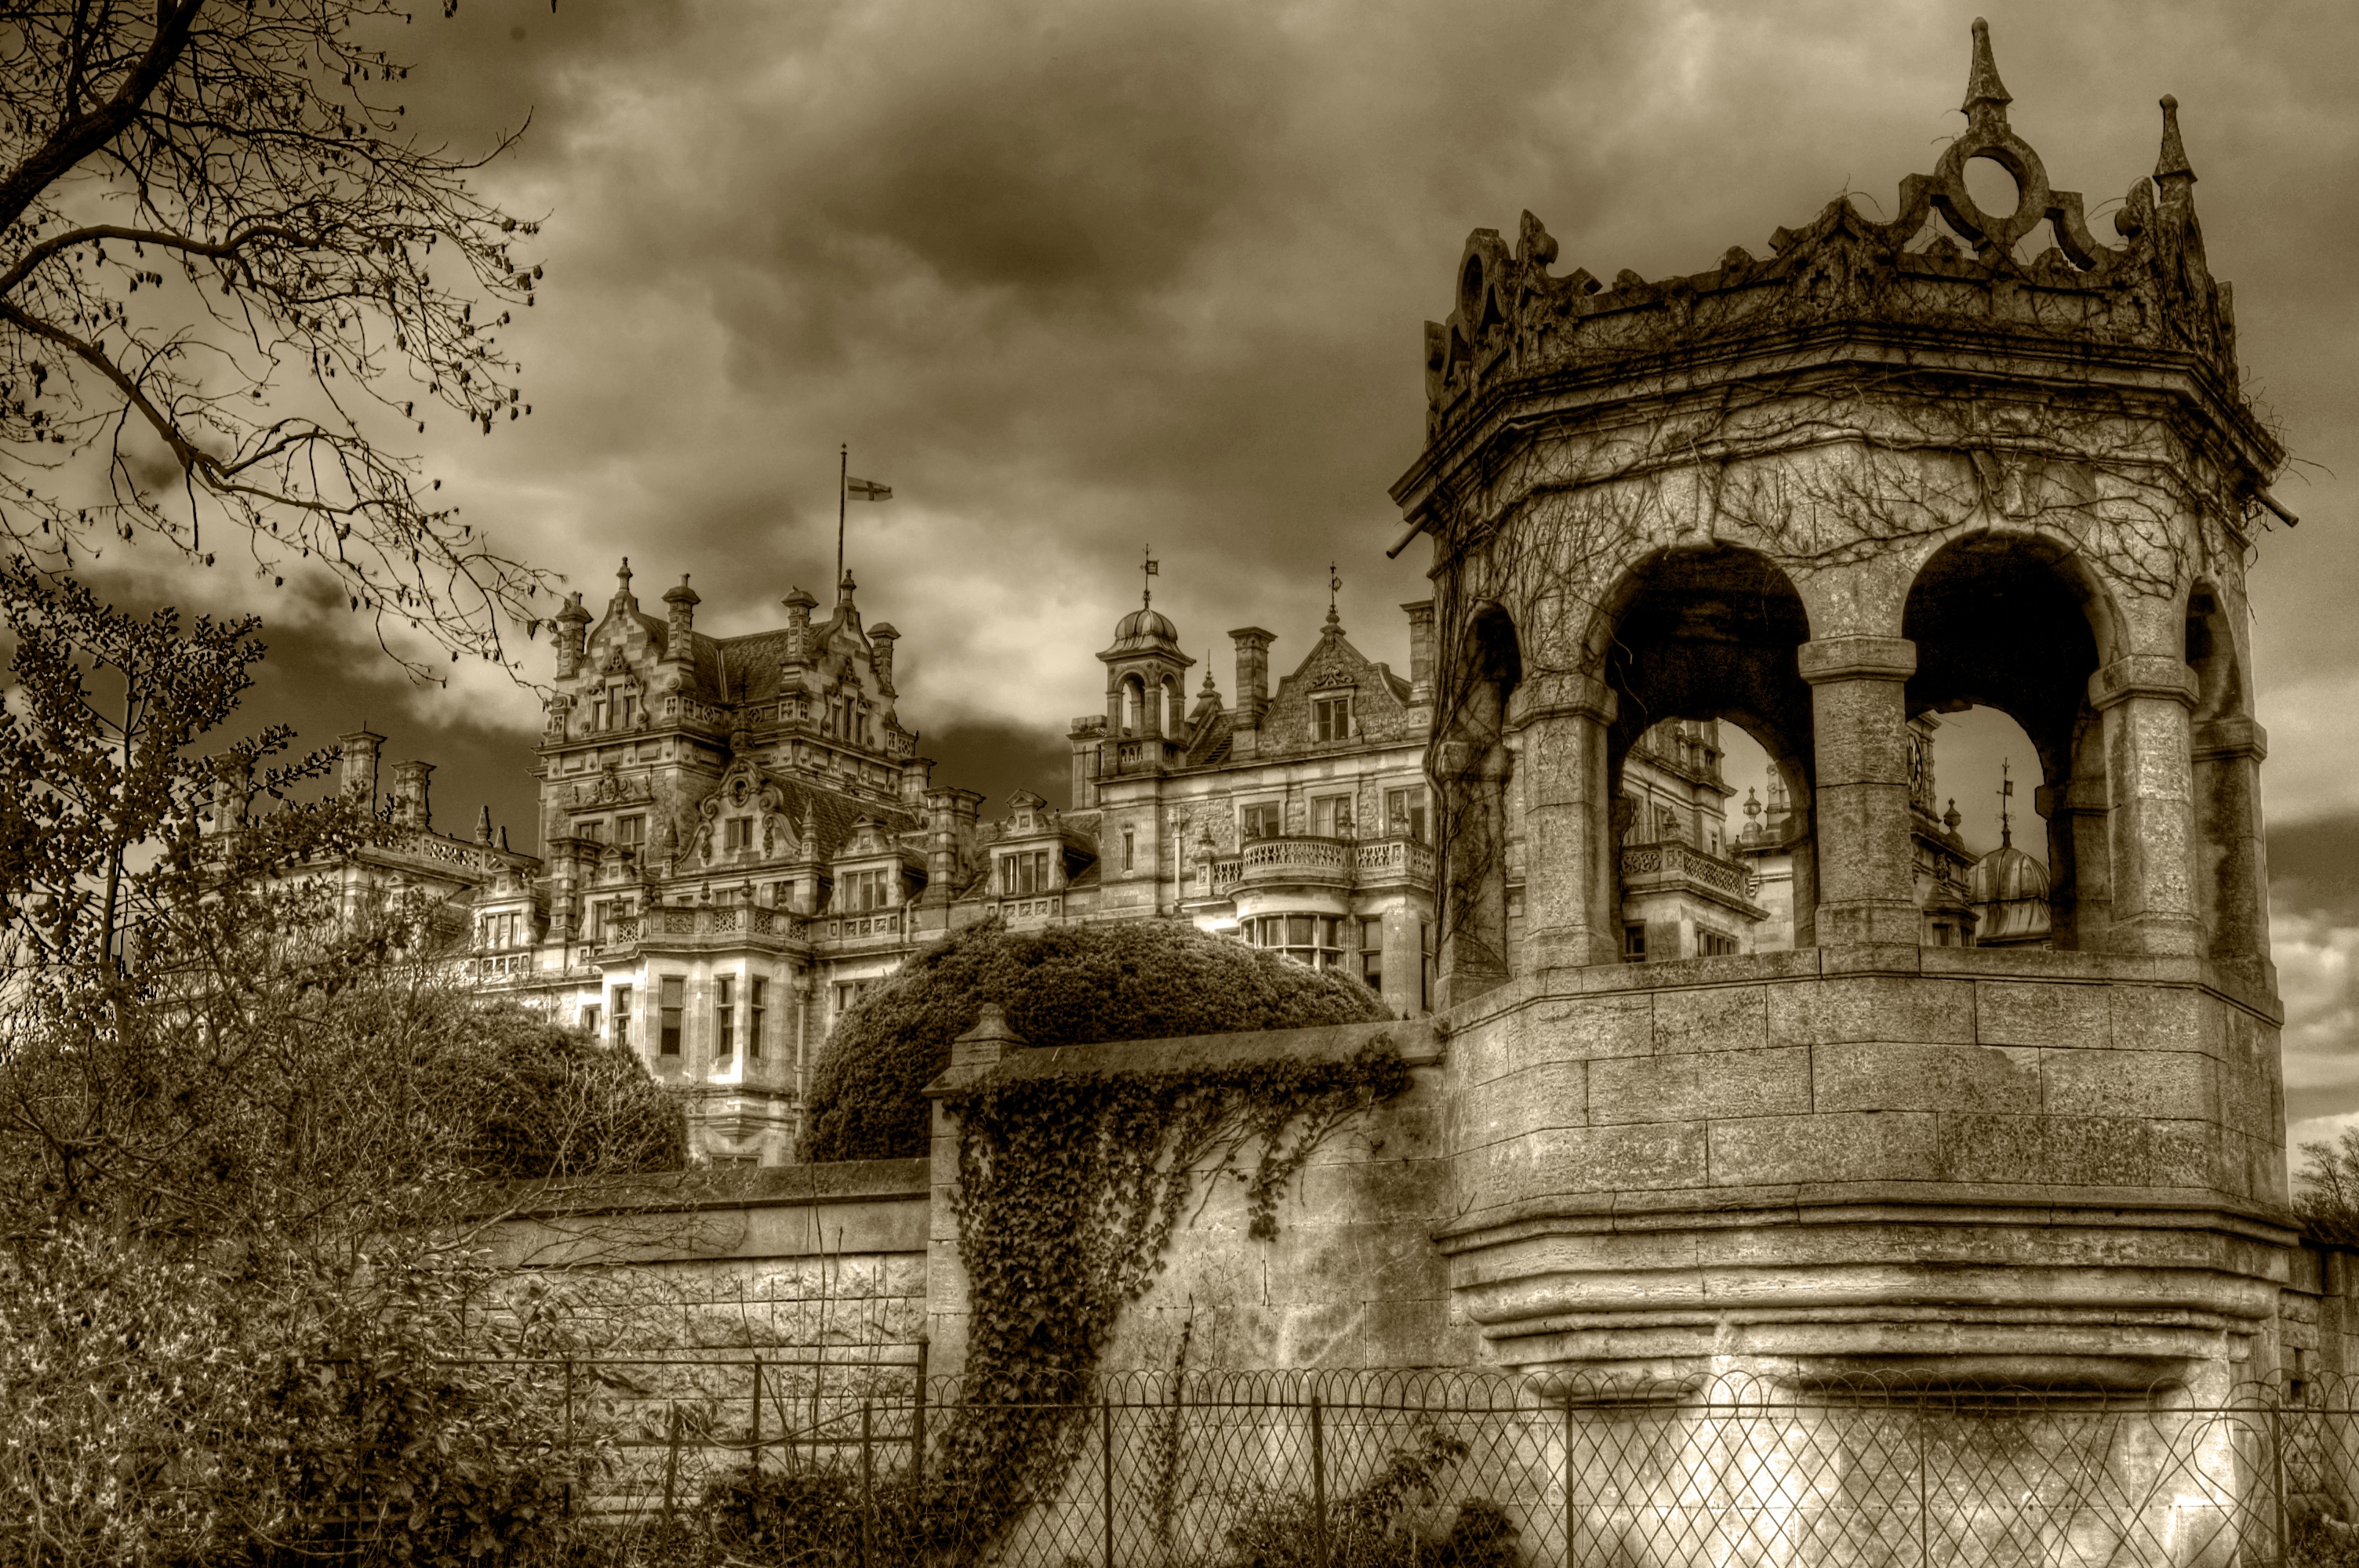
black and white, palace, cityscape, landmark, monochrome, temple, ruins, history, monochrome photography, ancient history